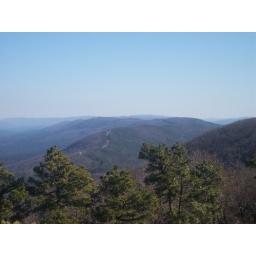
Part of the Talimena Drive, I love this glimpse of road peeking over the trees atop the mountains.